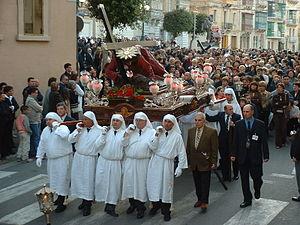
La législation fixe les jours fériés publics et nationaux auxquels s'ajoutent les fêtes, nombreuses à Malte, et qui sont commandées par le calendrier des saints catholiques. Un dicton populaire veut, qu'à l'image de la France qui aurait un fromage par jour de l'année, Malte aurait autant d'églises que le calendrier compte de jours. Si le trait est très certainement exagéré, entre mai et septembre, il ne se passe pas un dimanche sans qu'un village, et quelquefois plusieurs, n'ait sa festa pour fêter son saint patron.